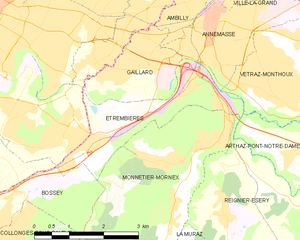
Carte des communes françaises Étrembières